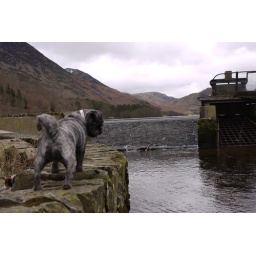
on the wall deciding if she should jump in for a swim ( crummock water )